Impregnation resin

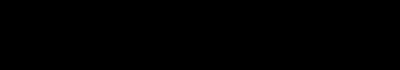
Melamine reacting with formaldehyde to form hexamethylolmelamine

Melamine formaldehyde resins (MF) are a class of impregnation resins for wood modification that are made by reacting melamine with formaldehyde in a condensation of these two monomers. Melamine formaldehyde resins are unique because they have heat and fire-resistant properties that would add extra improvement to wood substrates besides the normal impregnation resin benefits. They are also clear, allowing the finished product to have any color or pattern. This has led to their widespread use, for example in countertops under the trade name formica. The fire-resistant properties are derived from the nitrogen contained in melamine, which releases as a gas when it is exposed to high heat and can extinguish a flame. Melamine is also a heat sink, and this is beneficial because it can absorb a large amount of energy in the form of heat. It further helps the fire-resistant properties because once exposed to flame, melamine forms a layer of char on the wood substrate and this protects the more combustible groups of the wood and the polymer. Although MF resins have this extra benefit, it is difficult to use them for impregnation resins because of the high free formaldehyde content. In industry, there are strict regulations in place to keep the amount of free formaldehyde in any given product below a certain detectable limit. These regulations help keep people and animals coming in contact with these products safe because formaldehyde is an irritant and can be harmful at higher levels. Adding urea to MF resins has been shown to lower the amount of free formaldehyde below the legal limit and is often used for this purpose. Another complication with MF resins is the low solubility of melamine in water. Because of this and the free formaldehyde content, MF resins are not used as commonly in the field of wood modification.